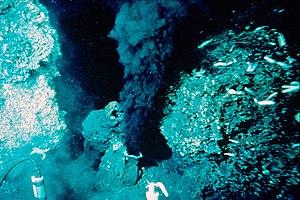
La dorsale est-Pacifique est une dorsale de l'océan Pacifique séparant la plaque pacifique de la plaque nord-américaine, la plaque Rivera, la plaque de Cocos, la plaque de Nazca et la plaque antarctique.